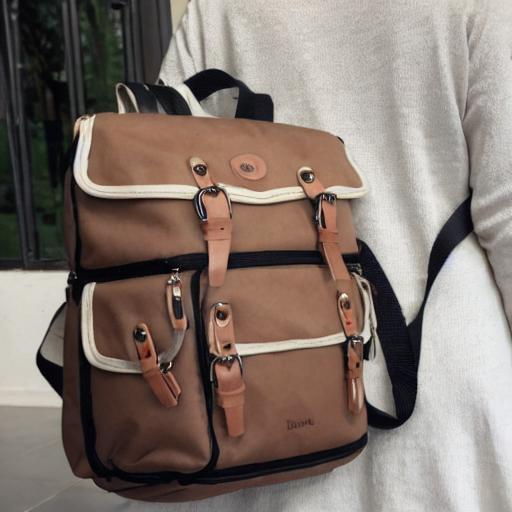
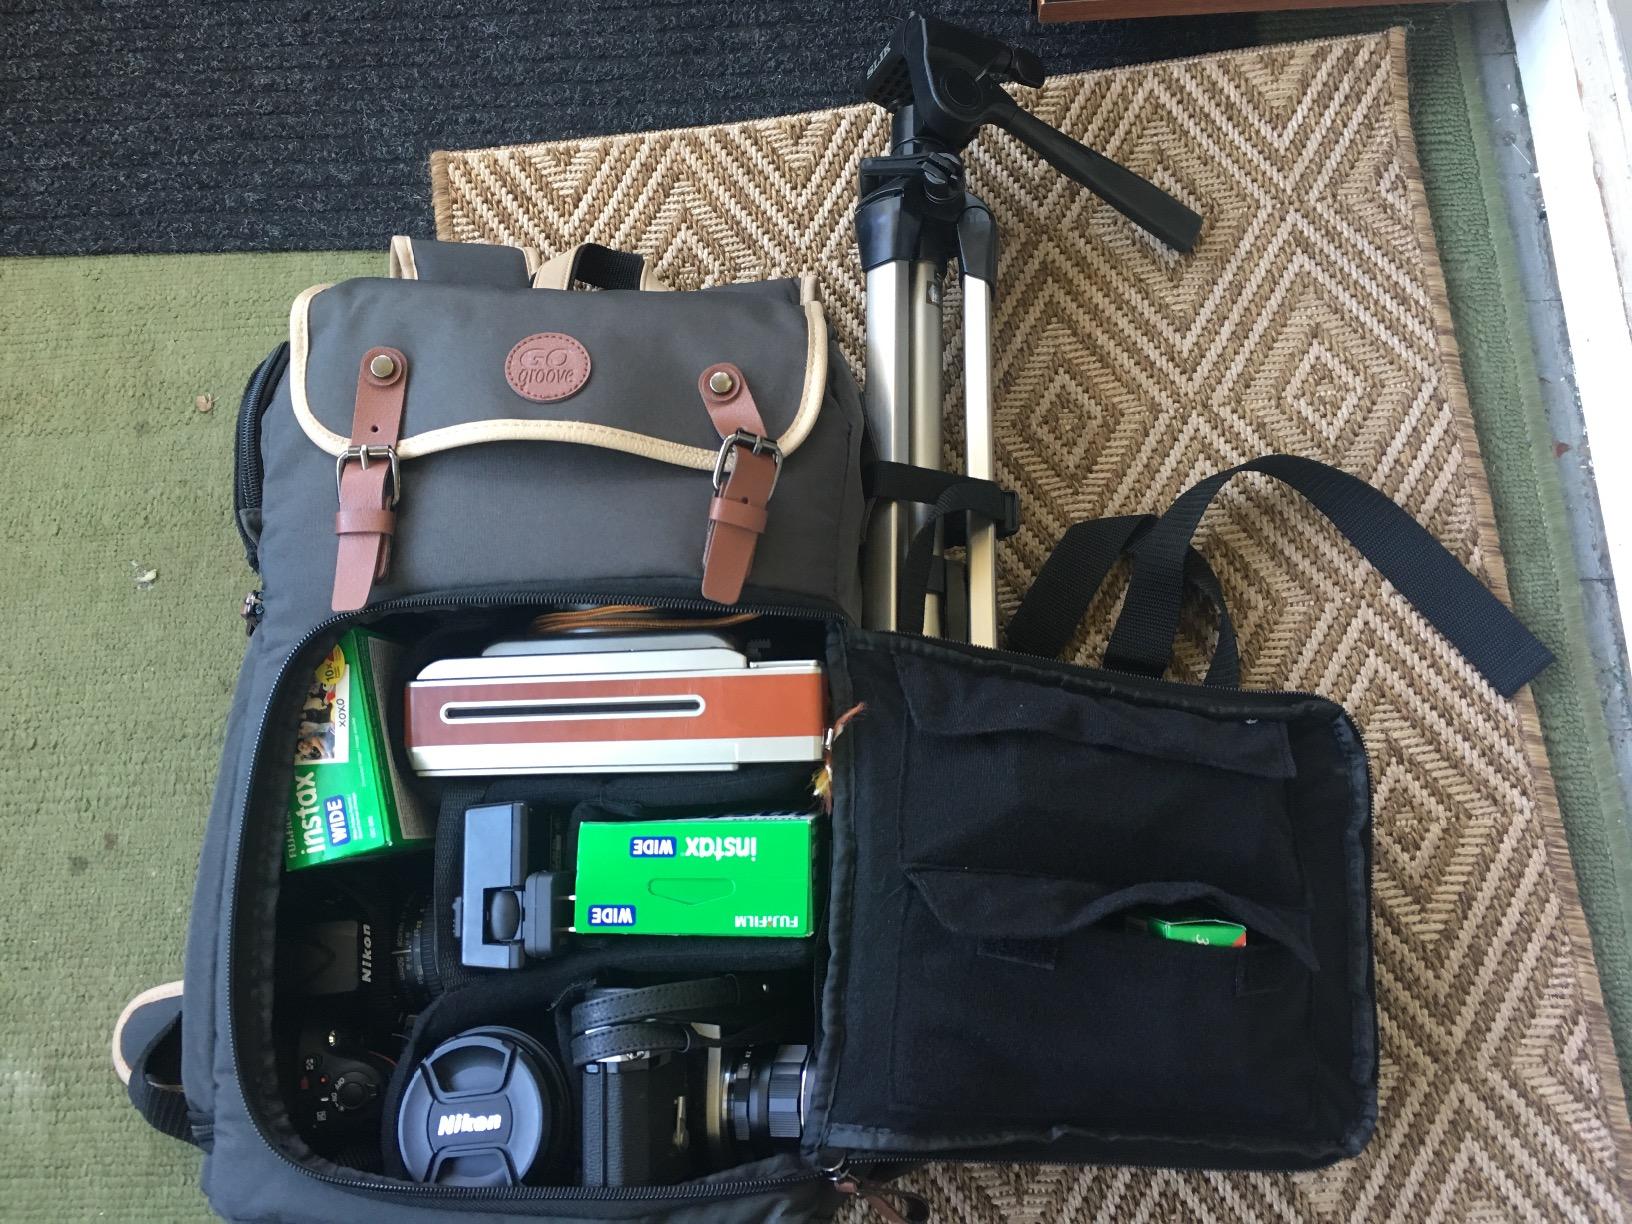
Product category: bag
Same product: no